South Brisbane District Cricket Club

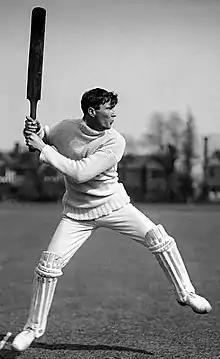
Alan Marshal (c. 1905), batsman instrumental to South Brisbane's success in the 1900s.

William Fisher, who had played first-class cricket for Queensland, was made the club's first captain and on September 25 the club played its first game against the North Brisbane Cricket Club at Queen's Park, and its first actual competition match was against Toowong on October 2. South Brisbane won its first fixture against Toowong by an innings and 113 runs. In South Brisbane's first season, 1897–98, the club played six A grade games winning two, losing two, drawing two, and one being forfeited by the opposition. South Brisbane's Sydney Donahoo, who had played First-Class cricket for Victoria, topped the competition run aggregate with 299 runs for the season. The club also fielded a B grade side which played four games winning two but forfeiting two of their scheduled games due to being unable to locate a ground to play on, and at the 1898 club general meeting South Brisbane decided to approach the trustees of Musgrave Park about establishing a turf wicket there. In the 1898–99 season South Brisbane finished bottom of the ladder in the A Grade competition, winning just one of their twelve games and losing the other eleven. 1899–1900 was a better season for the club with W.B. Griffith topping the competition aggregate with 253 runs, although in March 1900 a South Brisbane player was suspended for the remainder of the 1899–1900 season for bad language during a match. In September 1900 the club was informed by the Queensland Cricket Association that the Association could not assist them in establishing or maintaining a wicket, although in October the Association did provide South Brisbane financial assistance.